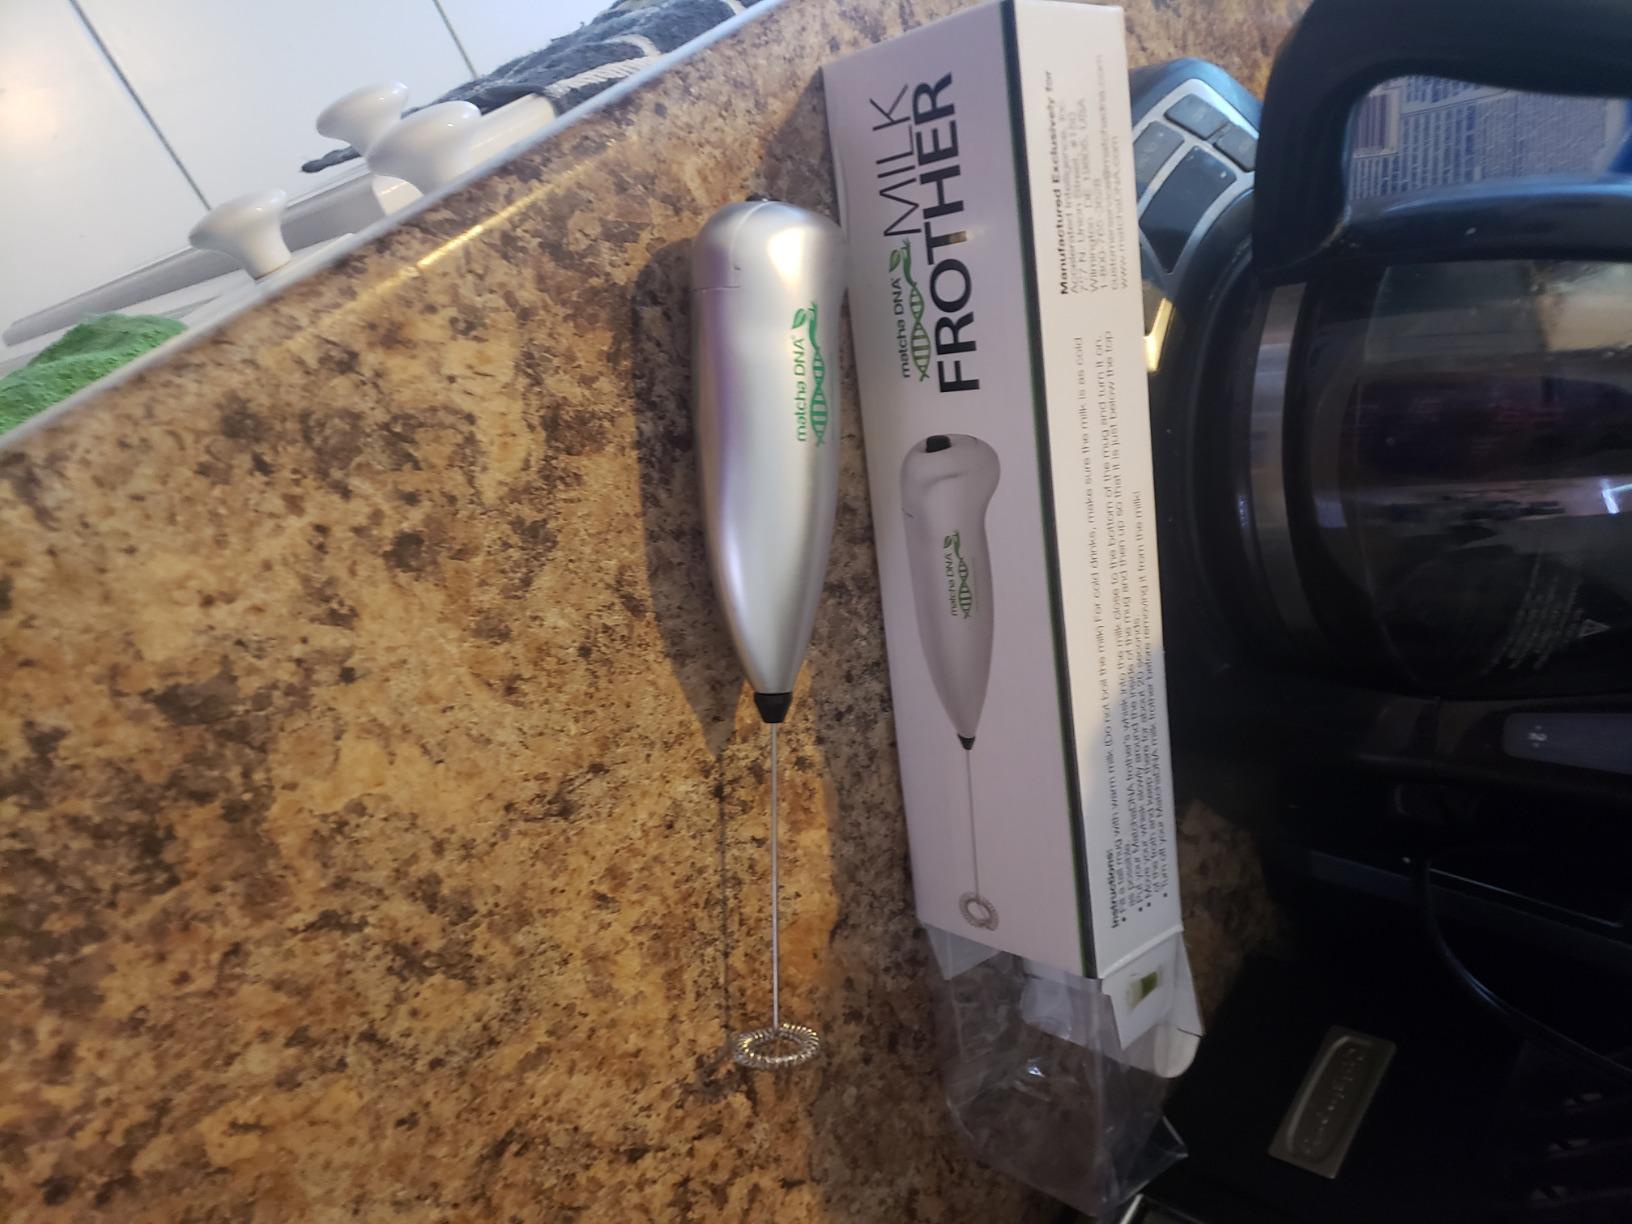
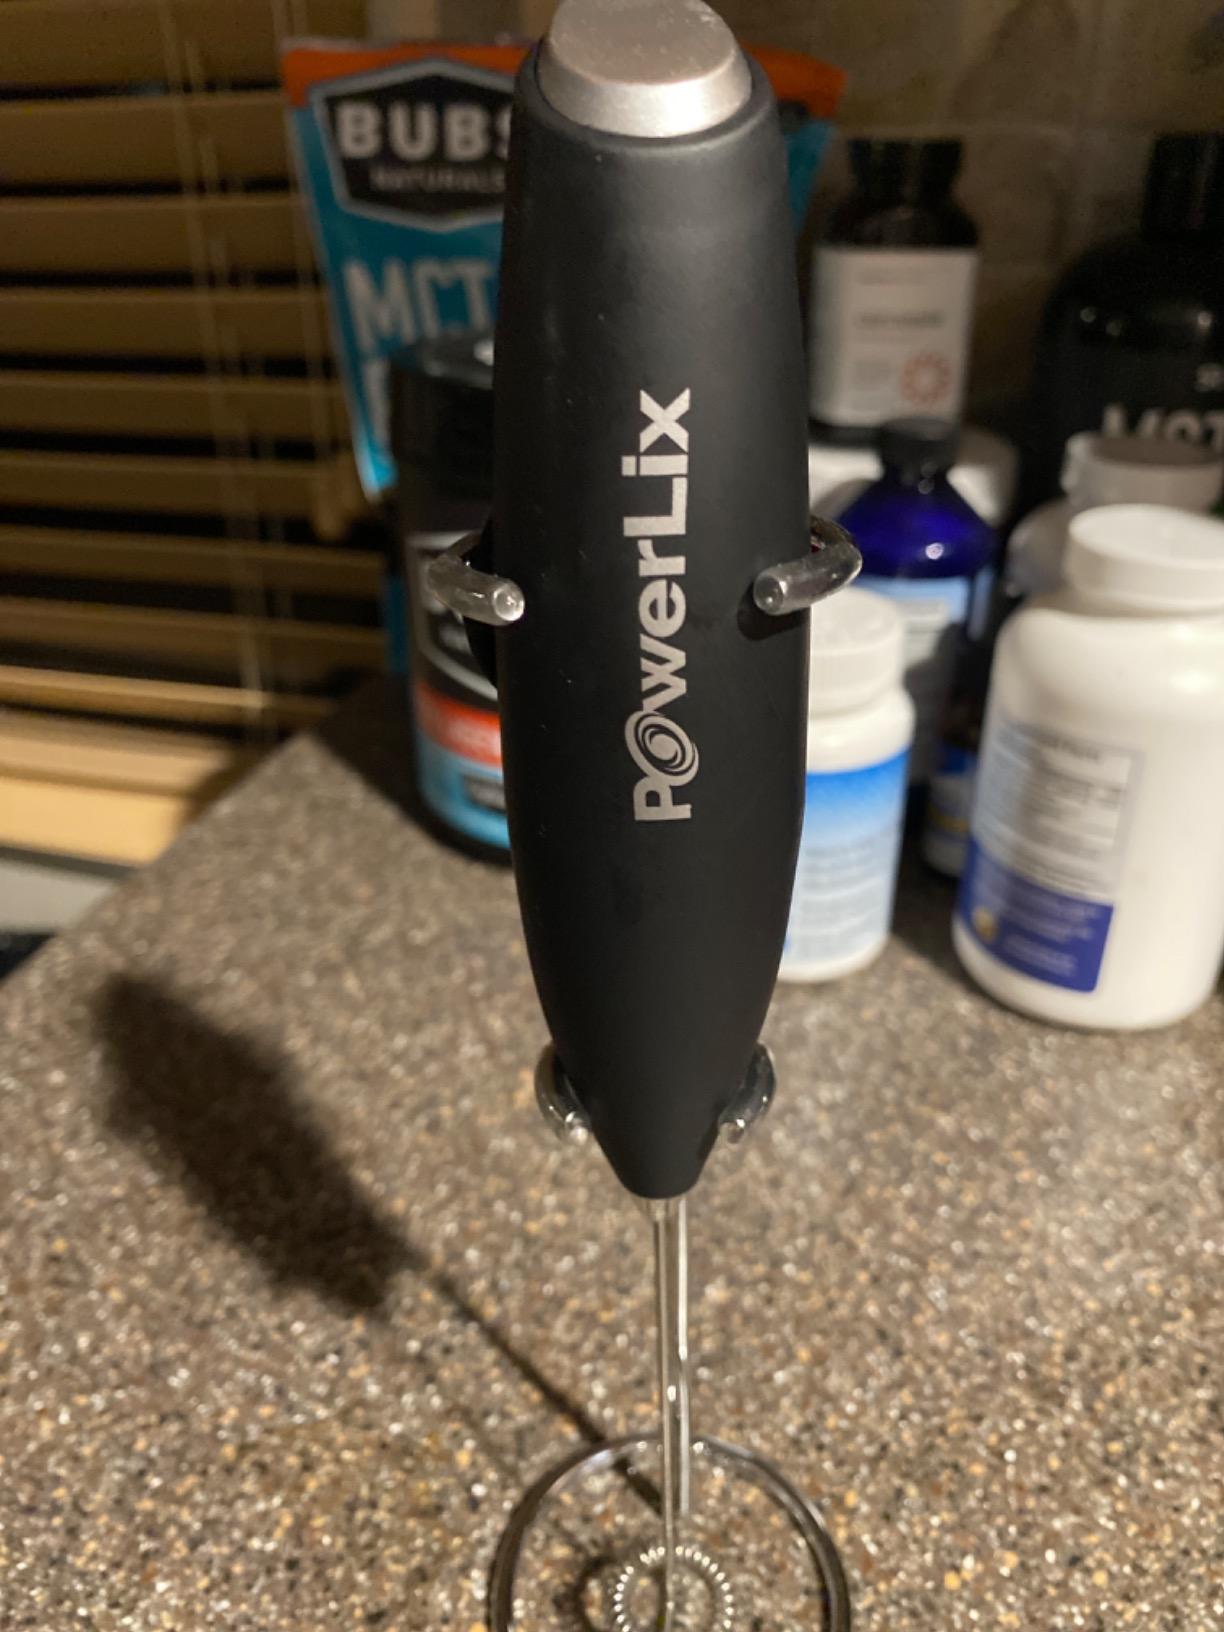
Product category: items_mixer
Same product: no